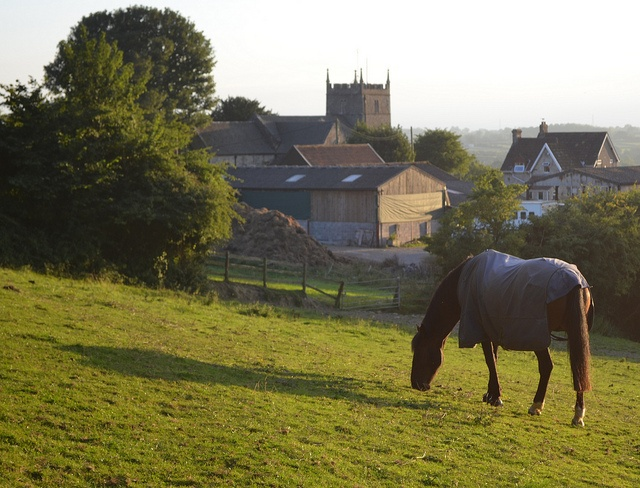
A horse grazing on a lush green hillside.
A horse with a cover on it, that is standing in a grass field and eating grass.
A horse in a covering grazing in a grassy field.
A horse is grazing in a grass field.
A brown horse is grazing on the grass by itself.